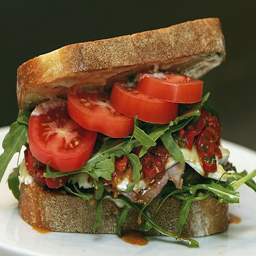
where are the best sandwiches according to you ?